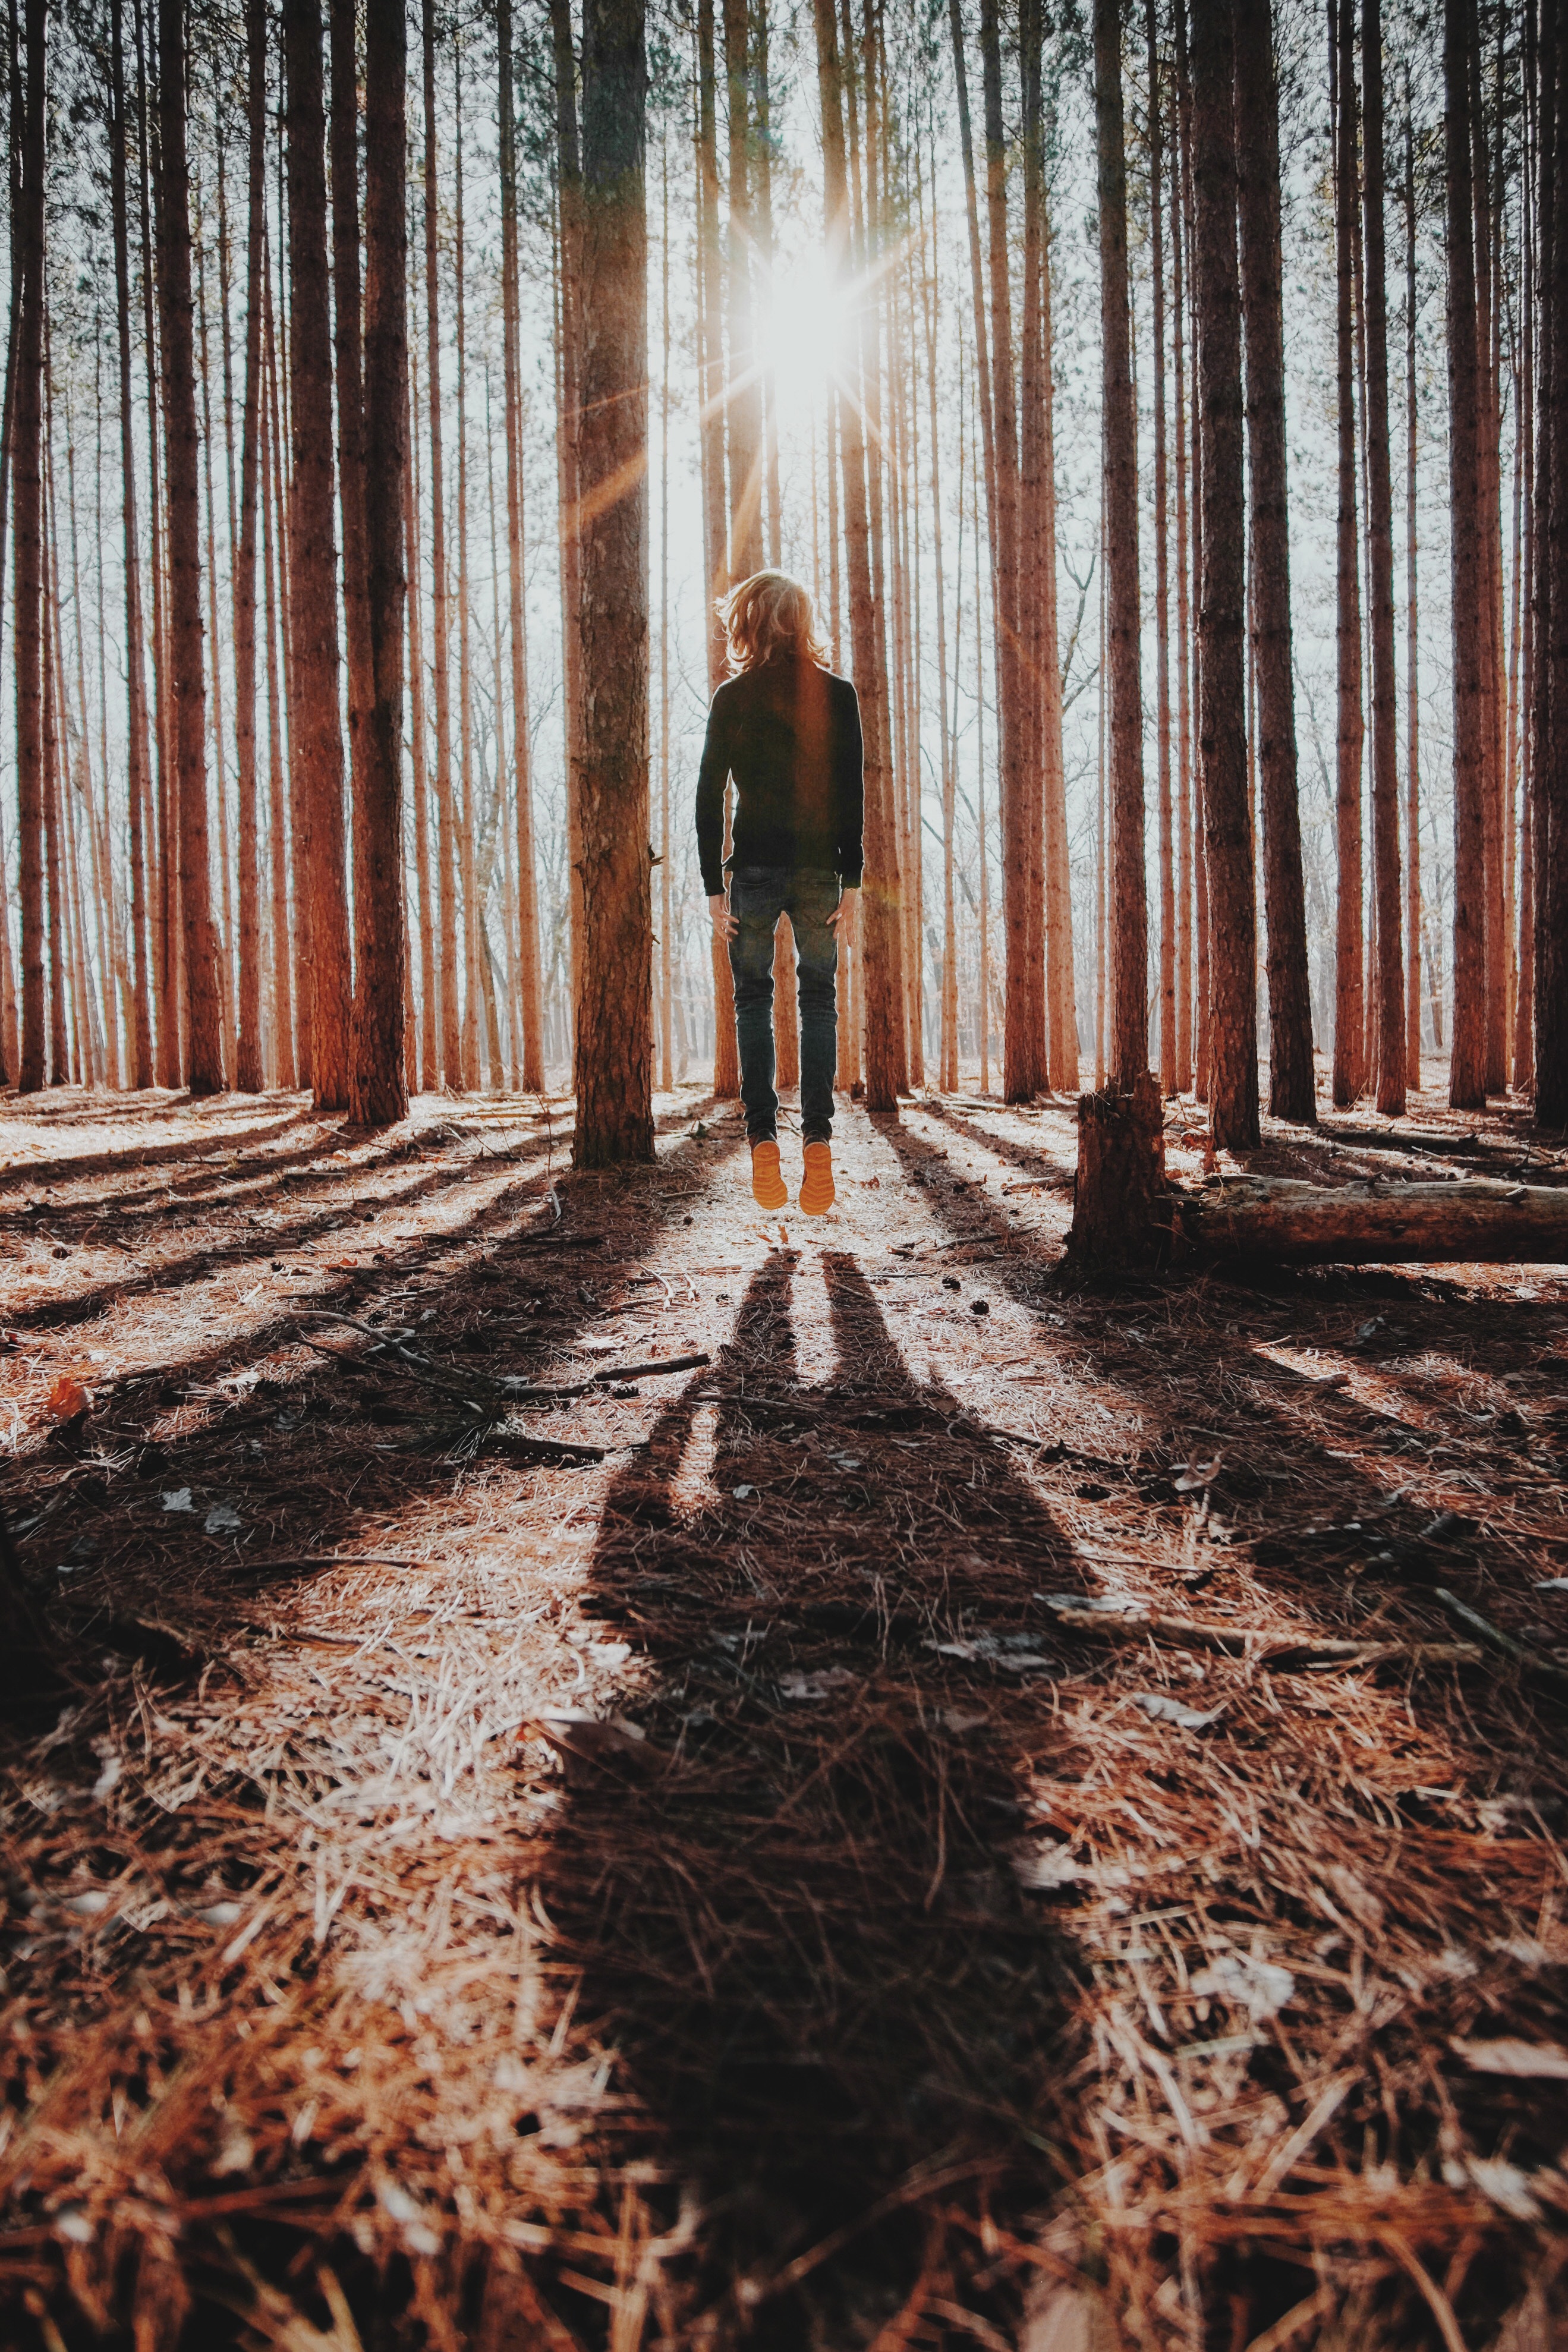
tree, forest, path, branch, winter, wood, girl, sunlight, trunk, autumn, woodland, old growth forest, stock photography